Édouard Joseph Dantan

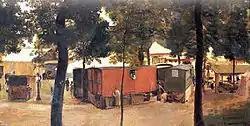
"Fête Foraine de Saint-Cloud" (1879)

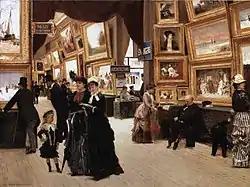
"Un Coin du Salon en 1880"

At first, Dantan's subjects were mainly drawn from classical mythology or religious subjects, as was common in his day. Later he made a number of paintings of scenes from sculpture workshops, familiar from his childhood. He also painted portraits and views of Villerville.